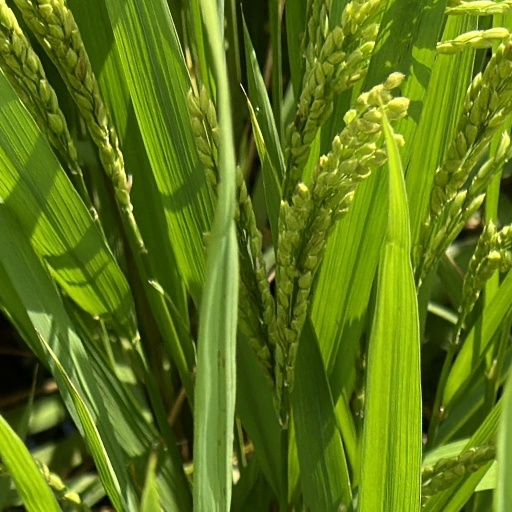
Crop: rice